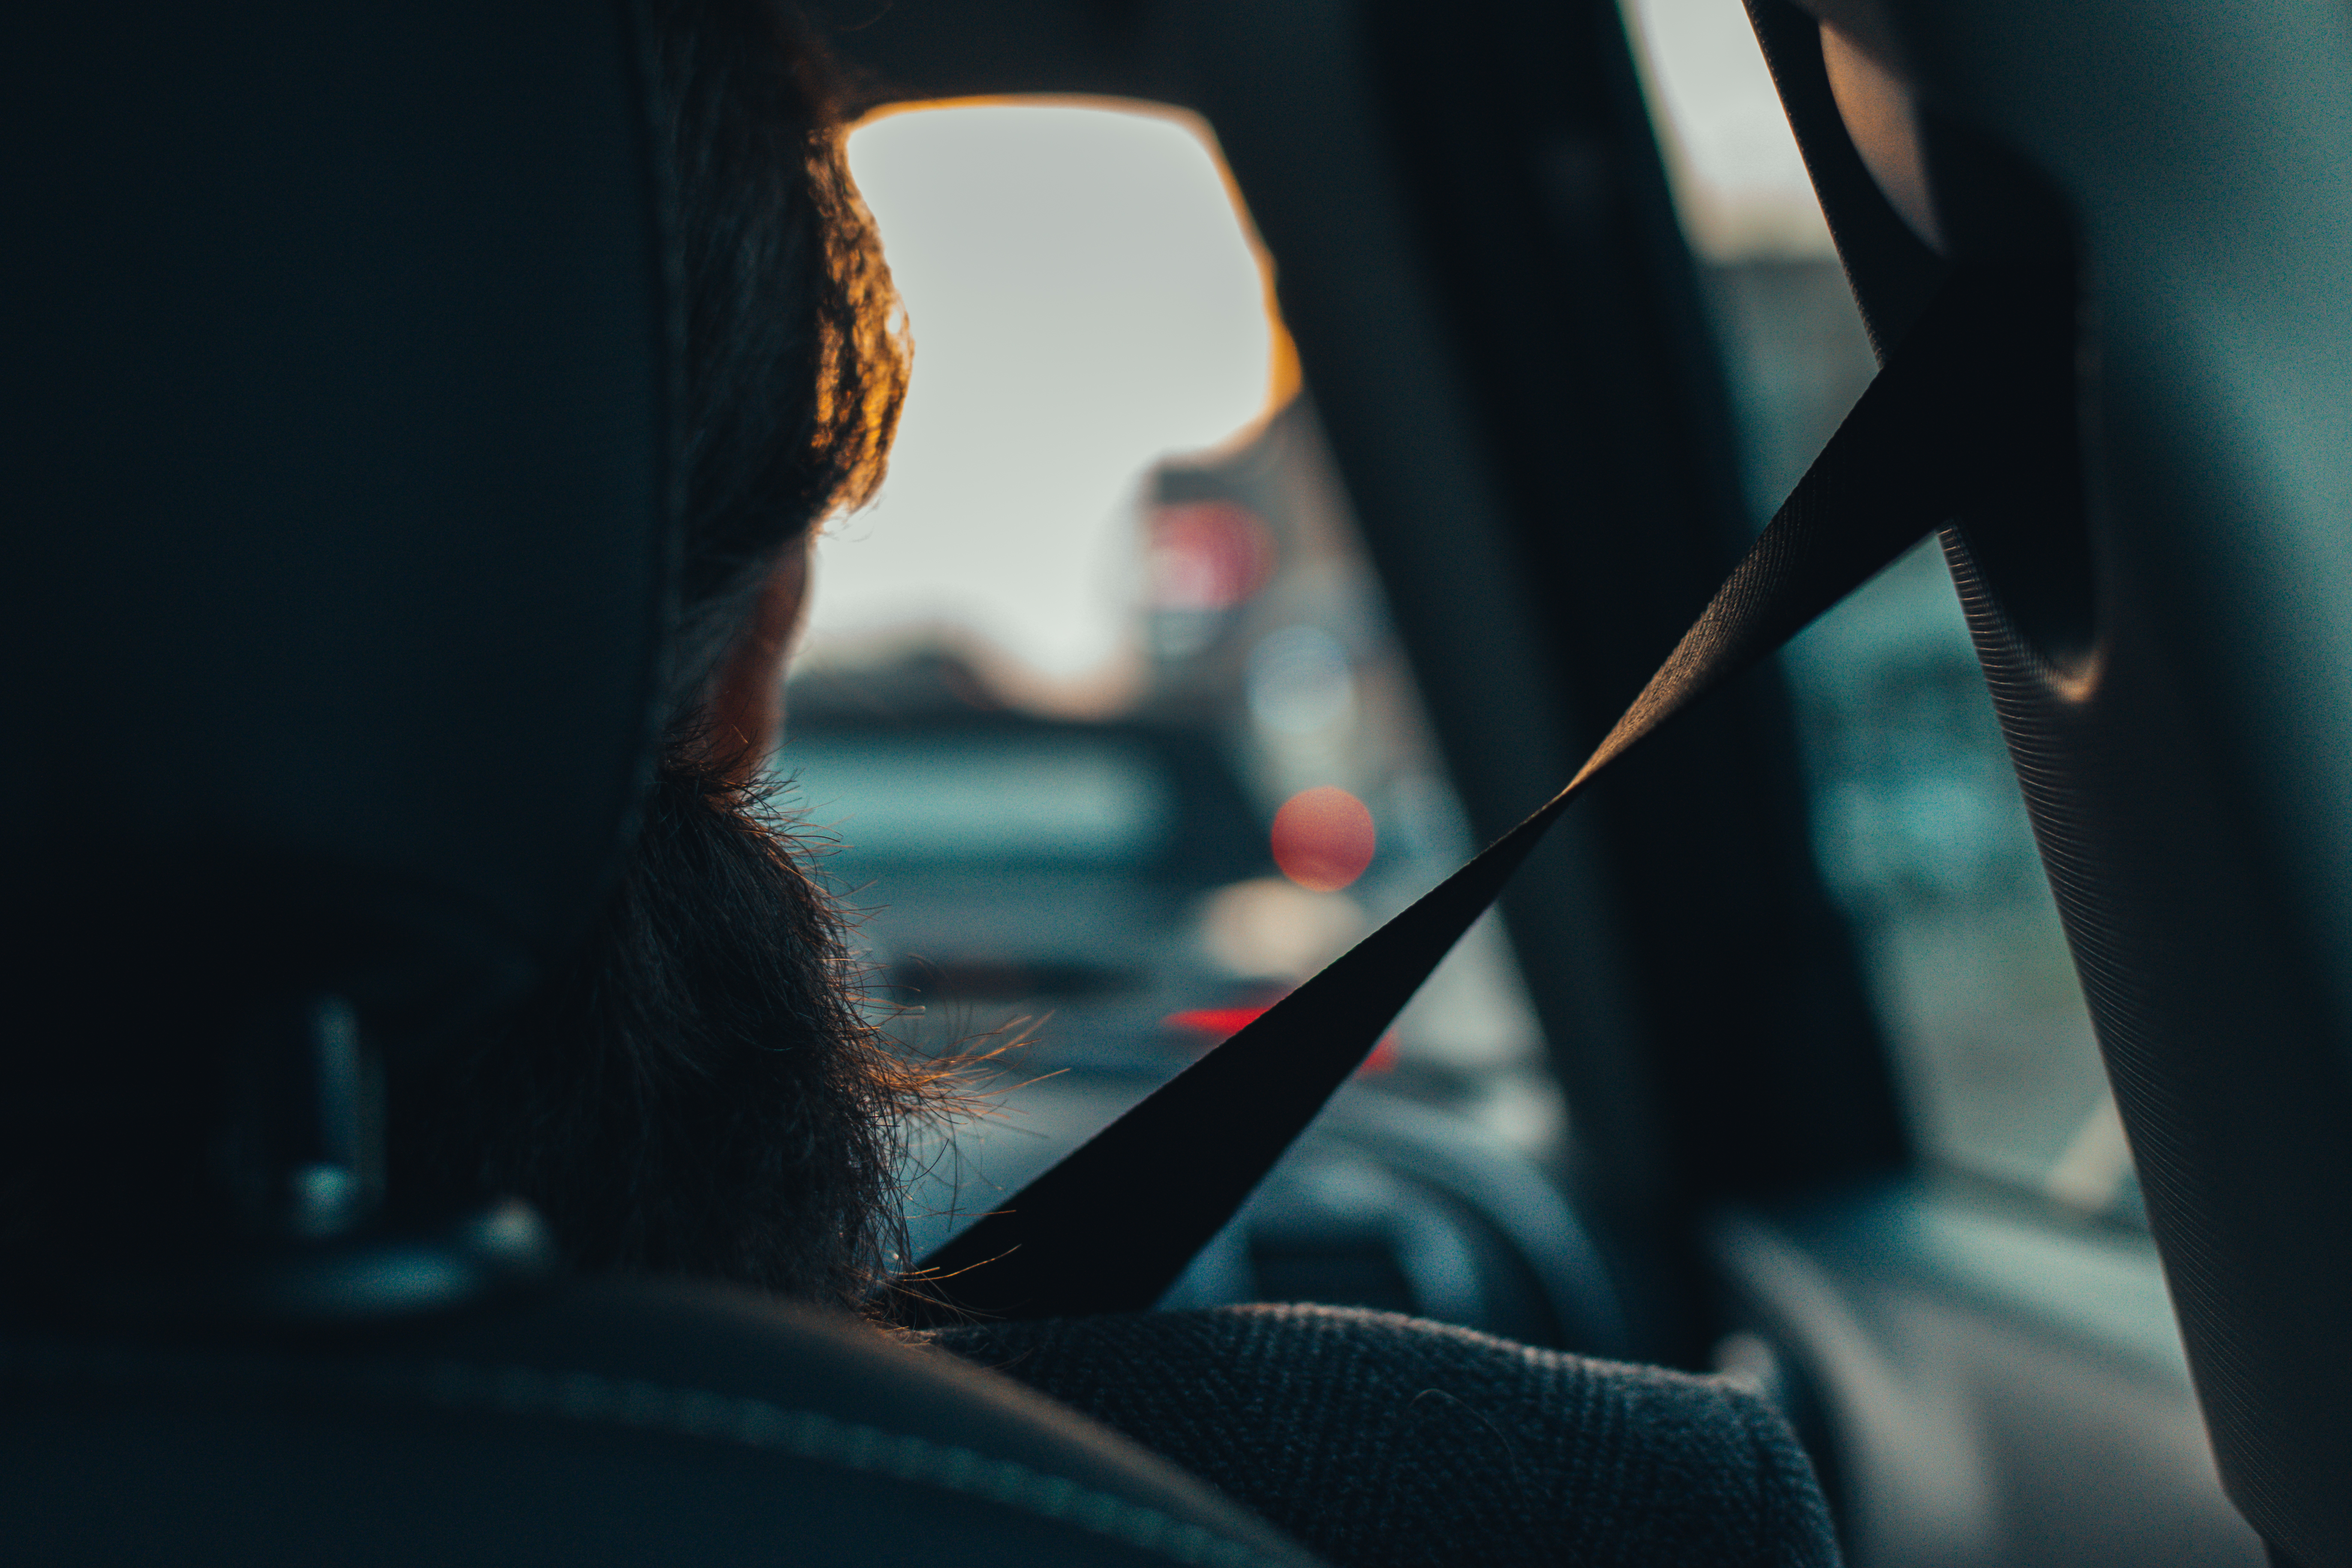
person, light, bokeh, blur, people, woman, road, traffic, street, car, photography, automobile, sunlight, view, driving, travel, transportation, young, reflection, vehicle, color, drive, windshield, auto, darkness, blue, black, trip, dashboard, close up, lights, glasses, safety, caution, passenger